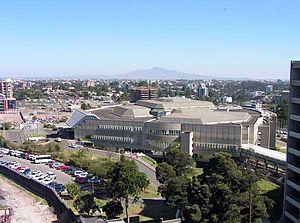
L’Africa Hall, situé à Addis-Abeba en Éthiopie, est le siège de la Commission économique pour l'Afrique. Il fut construit en 1963 et est un des symboles de l’indépendance africaine et de la volonté de progrès commun du continent. L’auteur est l’artiste éthiopien Afewerk Tekele. L’œuvre s’intitule « Afrique : Passé, Présent et Futur ».